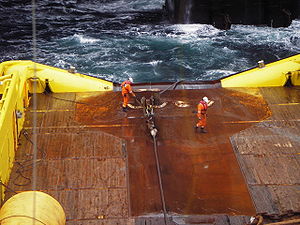
Ankerhåndterings-fartøj
AHTS Balder Viking, ankerhåndtering.
Ankerhåndterings-fartøj, er et fartøj, som primært er bygget til opgaver i offshore-branchen og er udrustet til at håndtere ankre for olieplatforme og bugsere platforme til deres permanente position og anke dem op samt i nogle tilfælde arbejde som Standby-fartøj.